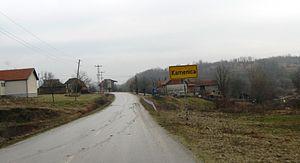
Kamenica est un village de Serbie situé dans la municipalité de Bojnik, district de Jablanica. Au recensement de 2011, il comptait 200 habitants.